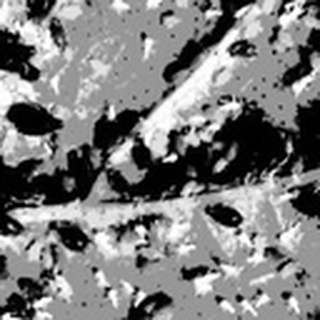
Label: cotton_aphids